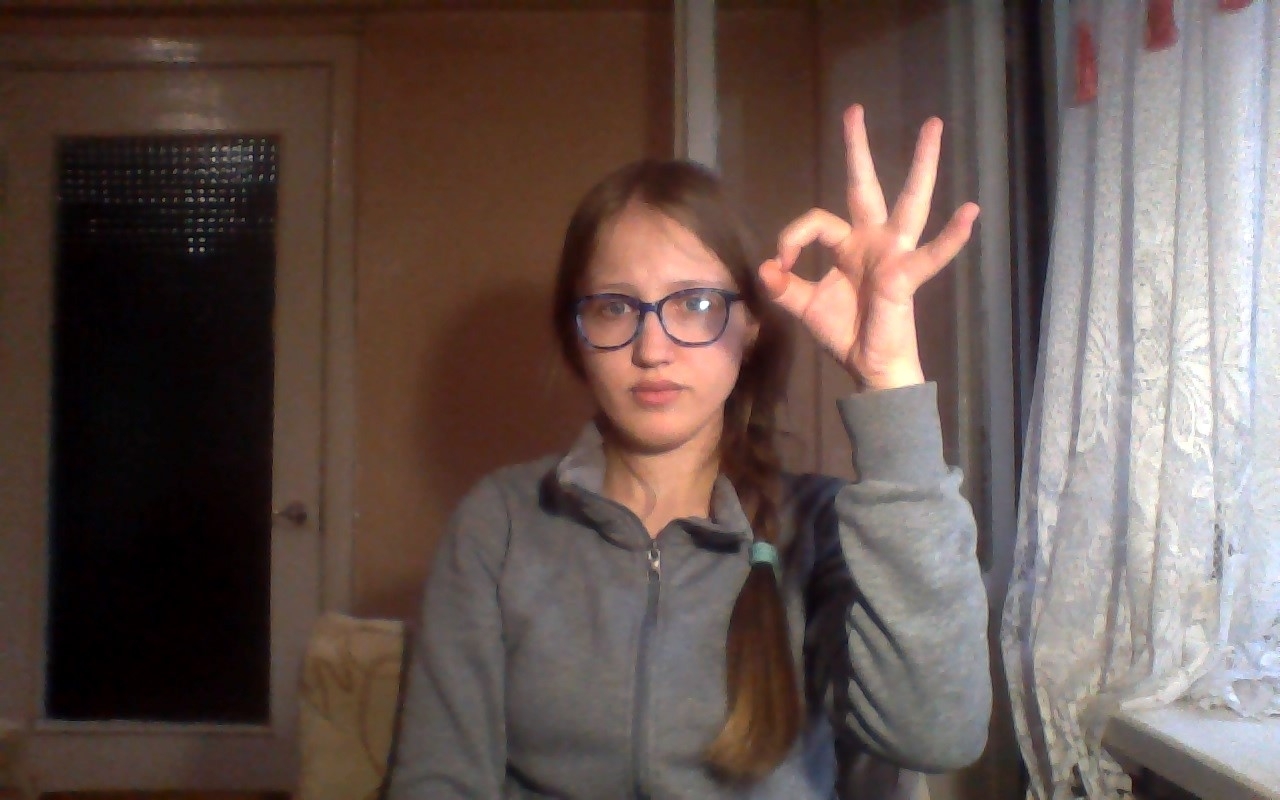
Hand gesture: ok